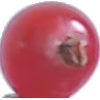
Label: Redcurrant 1